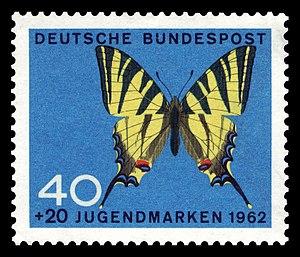
Le Flambé est une espèce paléarctique de lépidoptères de la famille des Papilionidae et de la sous-famille des Papilioninae.